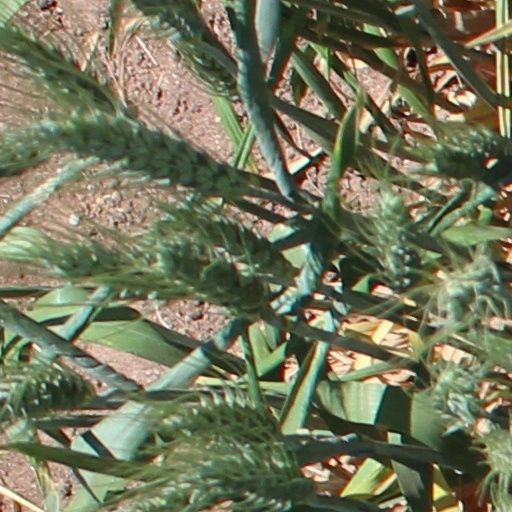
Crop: wheat